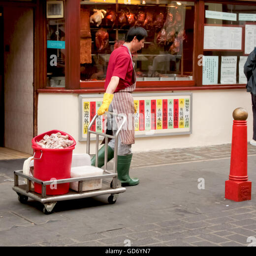
unidentified man carrying out trash on a cart in the street